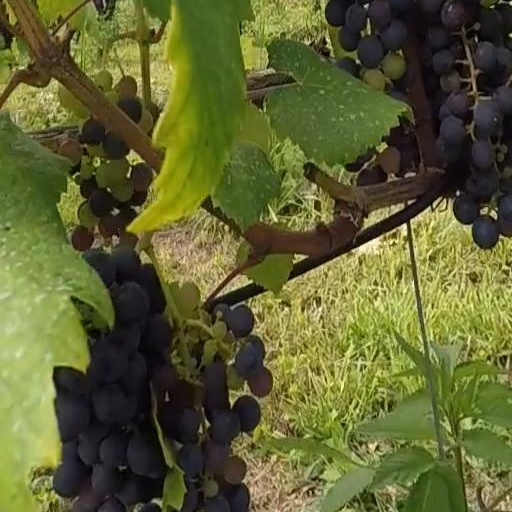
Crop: grape